Polydectes

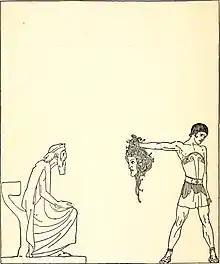
"Polydectes Turned Into Stone by Perseus"

In Greek mythology, King Polydectes was the ruler of the island of Seriphos.